DARDO

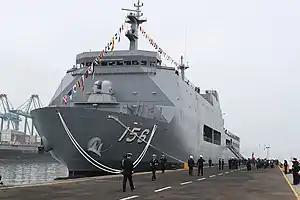
DARDO Compact mounting on Peruvian navy landing platform dock, BAP "Pisco" (AMP-156).

The OTO Twin 40L70 Compact is the current marketing name for the DARDO. Option for a stealth cupola is available to reduce the gun mount's RCS. They comes in Type A version with 736 round magazine & Type B version with 444 round magazine. Both the Type A and Type B mounting can be installed above-deck (non-penetrating) or with below-deck magazine. The compact mounting has maximum fire rate of 600 round/min (300 round/min × 2). A kit to upgrade Compact mounting to Fast Forty standard is available.